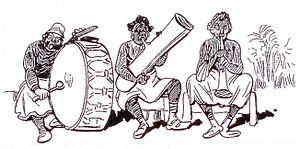
Ensemble bigophonique
Le bigophone ou bigotphone est un instrument de musique carnavalesque, d'aspect décoratif, très bruyant, populaire, bon marché et facile à fabriquer.